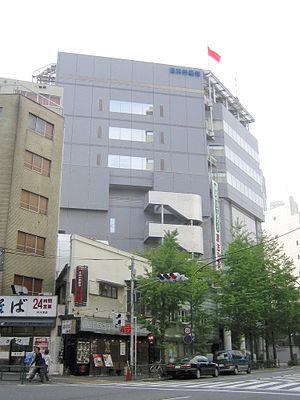
Le Parti communiste japonais est un parti politique japonais. Fondé le 15 juillet 1922, il est demeuré interdit jusqu'à la fin de la Seconde Guerre mondiale.